War in Iraq (2013–2017)

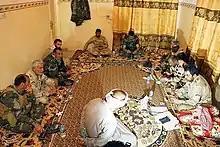
Captured ISIL militant is guarded by PMF fighters after counter-insurgency operations in Saladin Governorate, April 2015

On 17 July, a suicide bomber detonated a car bomb in a crowded marketplace in the city of Khan Bani Saad during Eid al-Fitr celebrations, killing 120–130 people and injuring 130 more. Twenty more people were reported missing since the bombing.